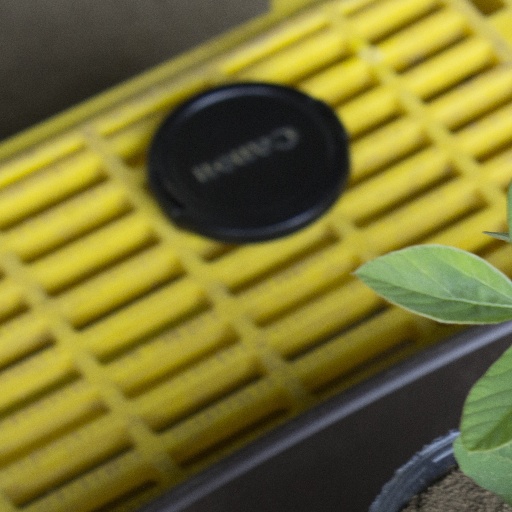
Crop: soybean